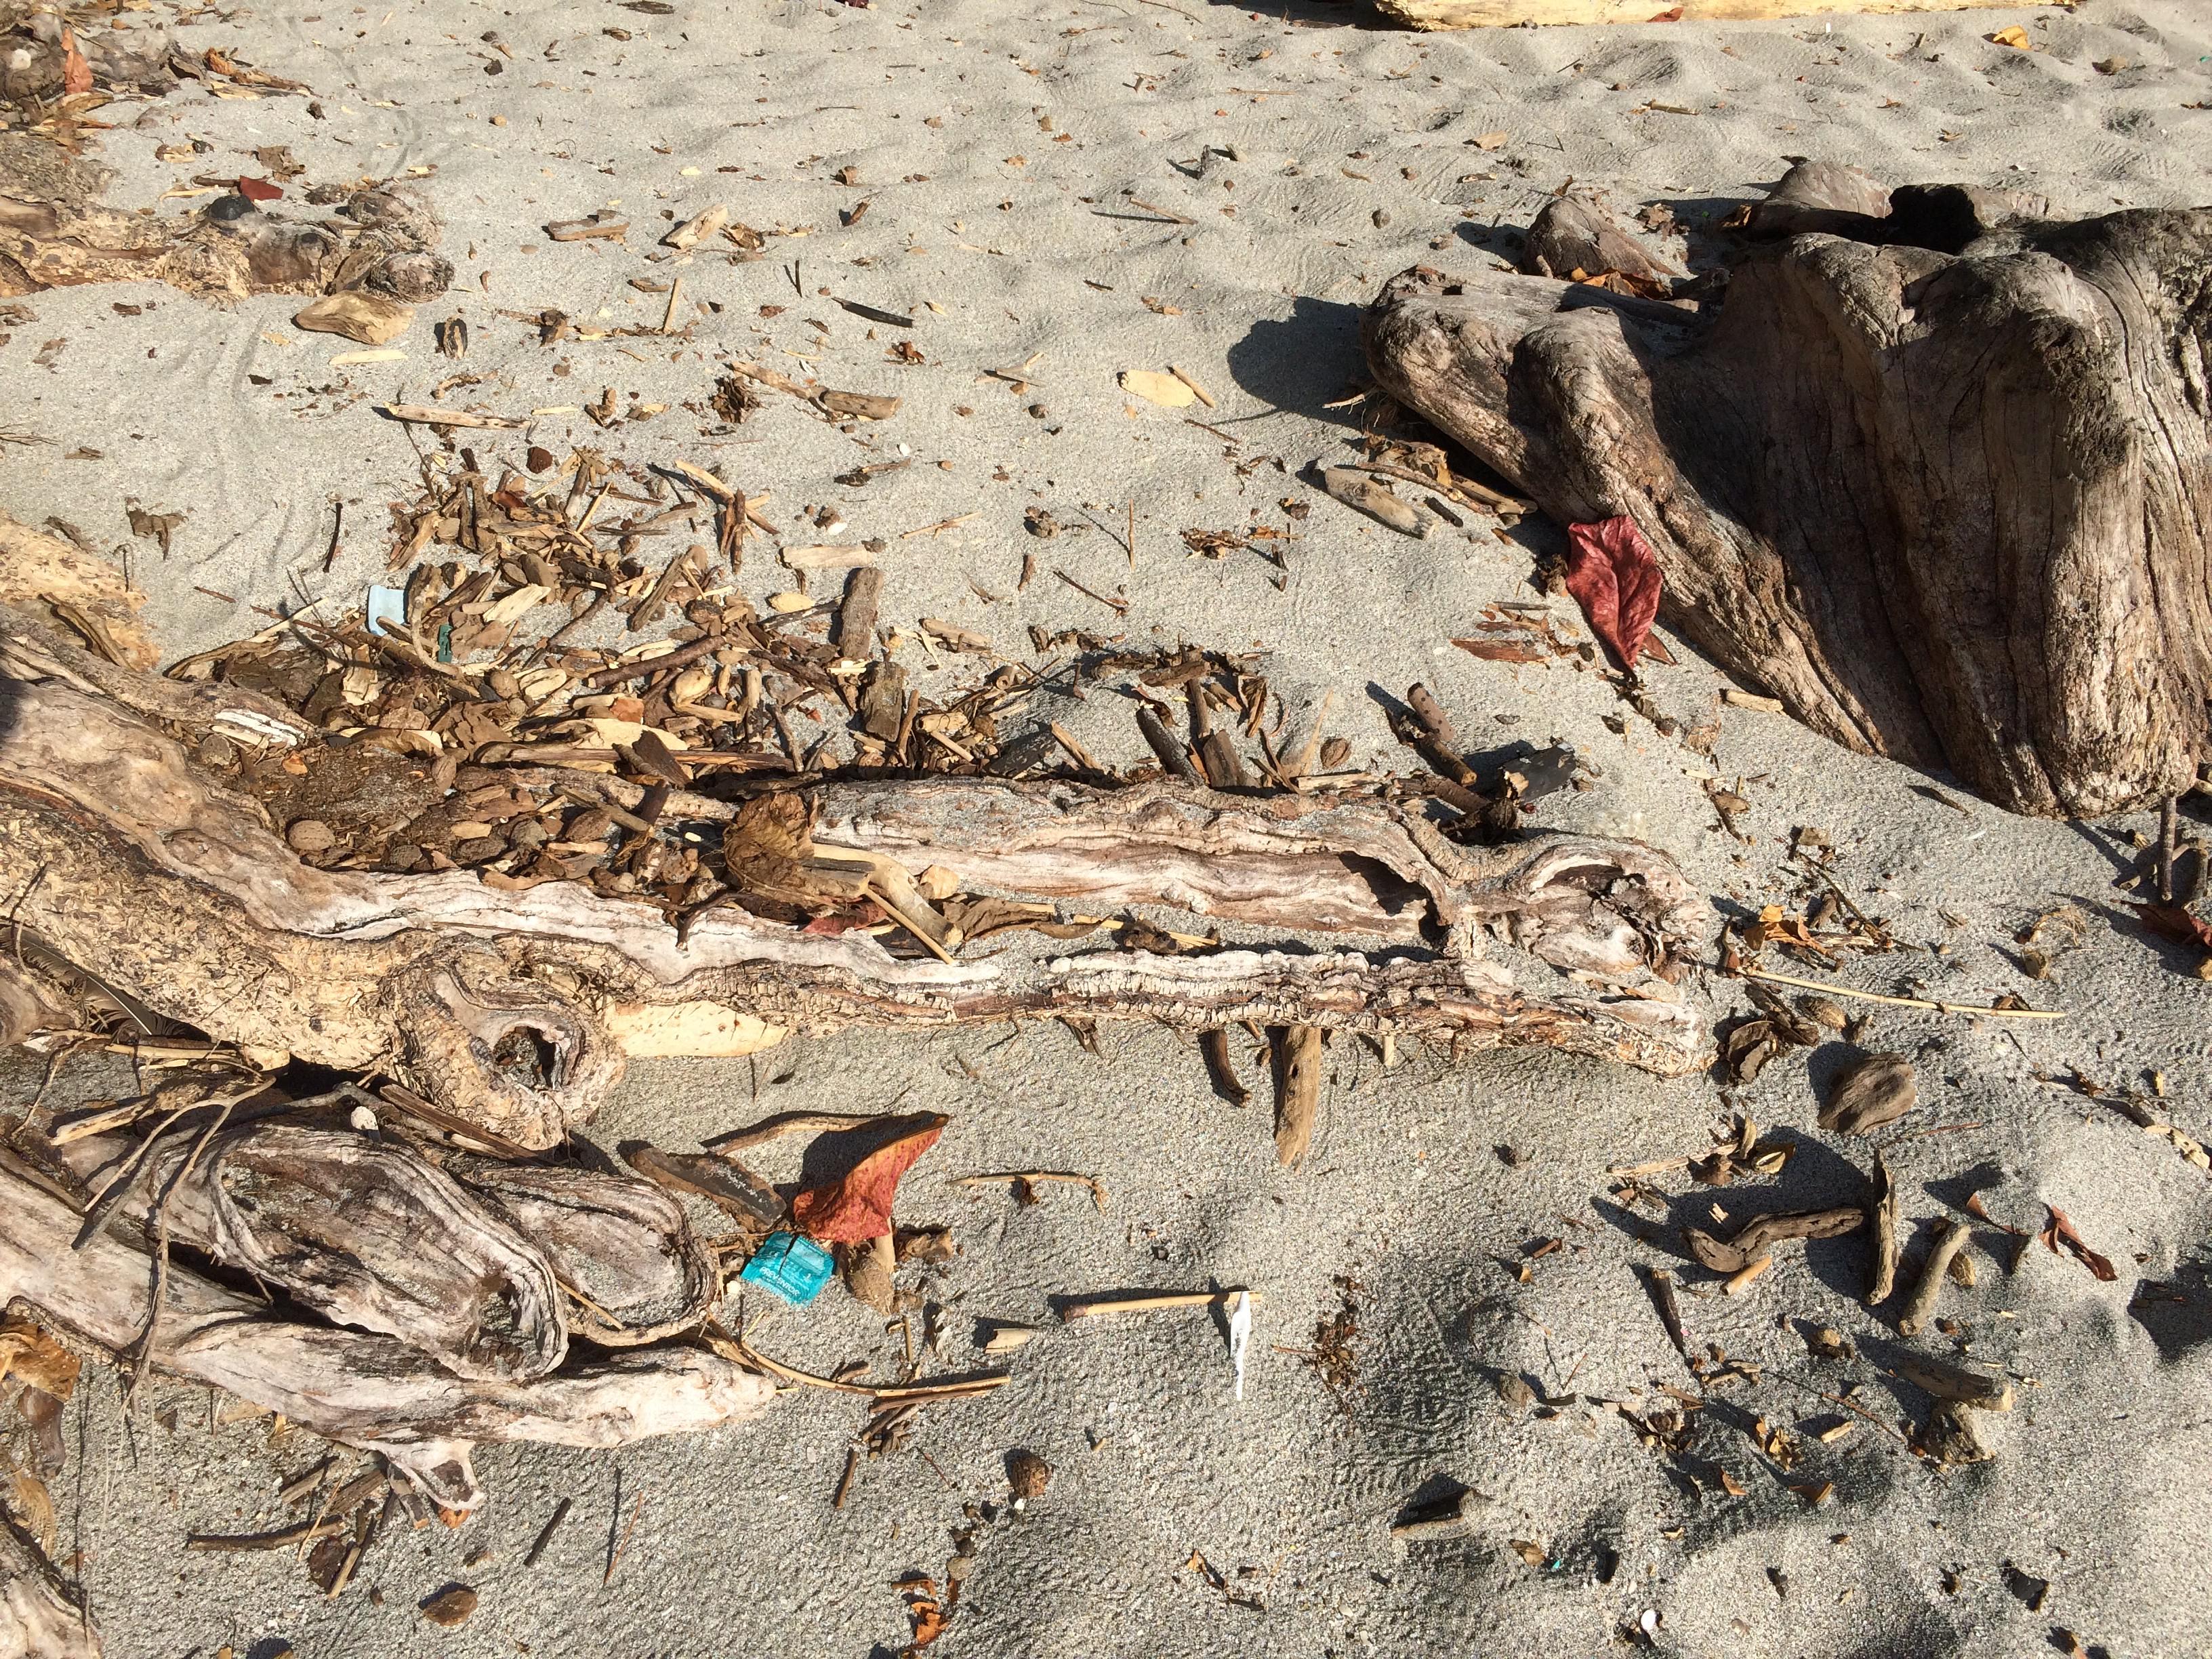
Object: Other plastic wrapper (Plastic bag & wrapper)

Object: Other plastic (Other plastic)

Object: Unlabeled litter (Unlabeled litter)

Object: Other plastic (Other plastic)